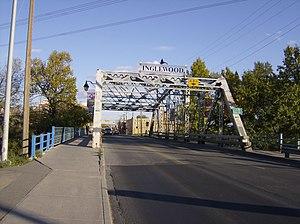
Inglewood est un quartier du centre de Calgary, Alberta, Canada à l'est de la rivière Elbow et au sud de la rivière Bow, dont la rue principale est 9th Avenue SE. Le quartier abrite la Business Revitalization Zone d'Inglewood.